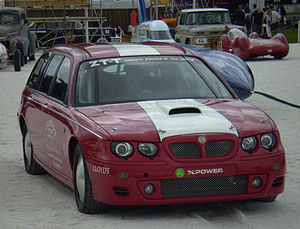
MG ZT
Denne MG ZT-T blev i 2003 verdens hurtigste stationcar.
MG ZT var en højtydende version af den store mellemklassebil Rover 75, bygget af MG på Rover-fabrikken i Longbridge. Bilen fandtes også i en stationcarudgave kaldet MG ZT-T. Designet var magen til Rover 75, men med stærkere fjedre og andre forbedringer af undervognen. Produktionen begyndte i 2001 og sluttede i 2005 samtidig med MG Rover Groups konkurs.